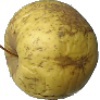
Label: Apple Golden 1